Corban, Switzerland

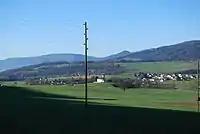
Corban

Corban has an area of . Of this area, or 62.5% is used for agricultural purposes, while or 33.1% is forested. Of the rest of the land, or 4.5% is settled (buildings or roads), or 0.1% is either rivers or lakes and or 0.3% is unproductive land.